American logistics in the Western Allied invasion of Germany

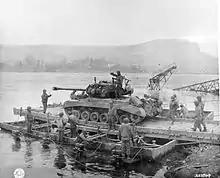

With the German offensives in the Ardennes and Alsace defeated, priority for ammunition, which was rationed due to recurrent shortages, switched to the Ninth Army, which was to make the main Rhine crossing effort. In February, 45 percent of the artillery ammunition received was delivered to the Ninth Army, compared to 30 percent to the First Army and 25 percent to the Third Army. As it happened though, the Third Army was engaged in the most activity of the three in the first weeks of the month. By mid-February it had 5.4 days' supply of 155 mm gun M1 ammunition on hand compared to 23.3 days for the Ninth Army and 25.9 days for the First. It was a similar story with 81 mm M1 mortar ammunition, with Third Army having 2.4 days on hand while the Ninth and First Armies had 12.7 and 16 days respectively. The 12th Army Group headquarters had to adjust the quotas.